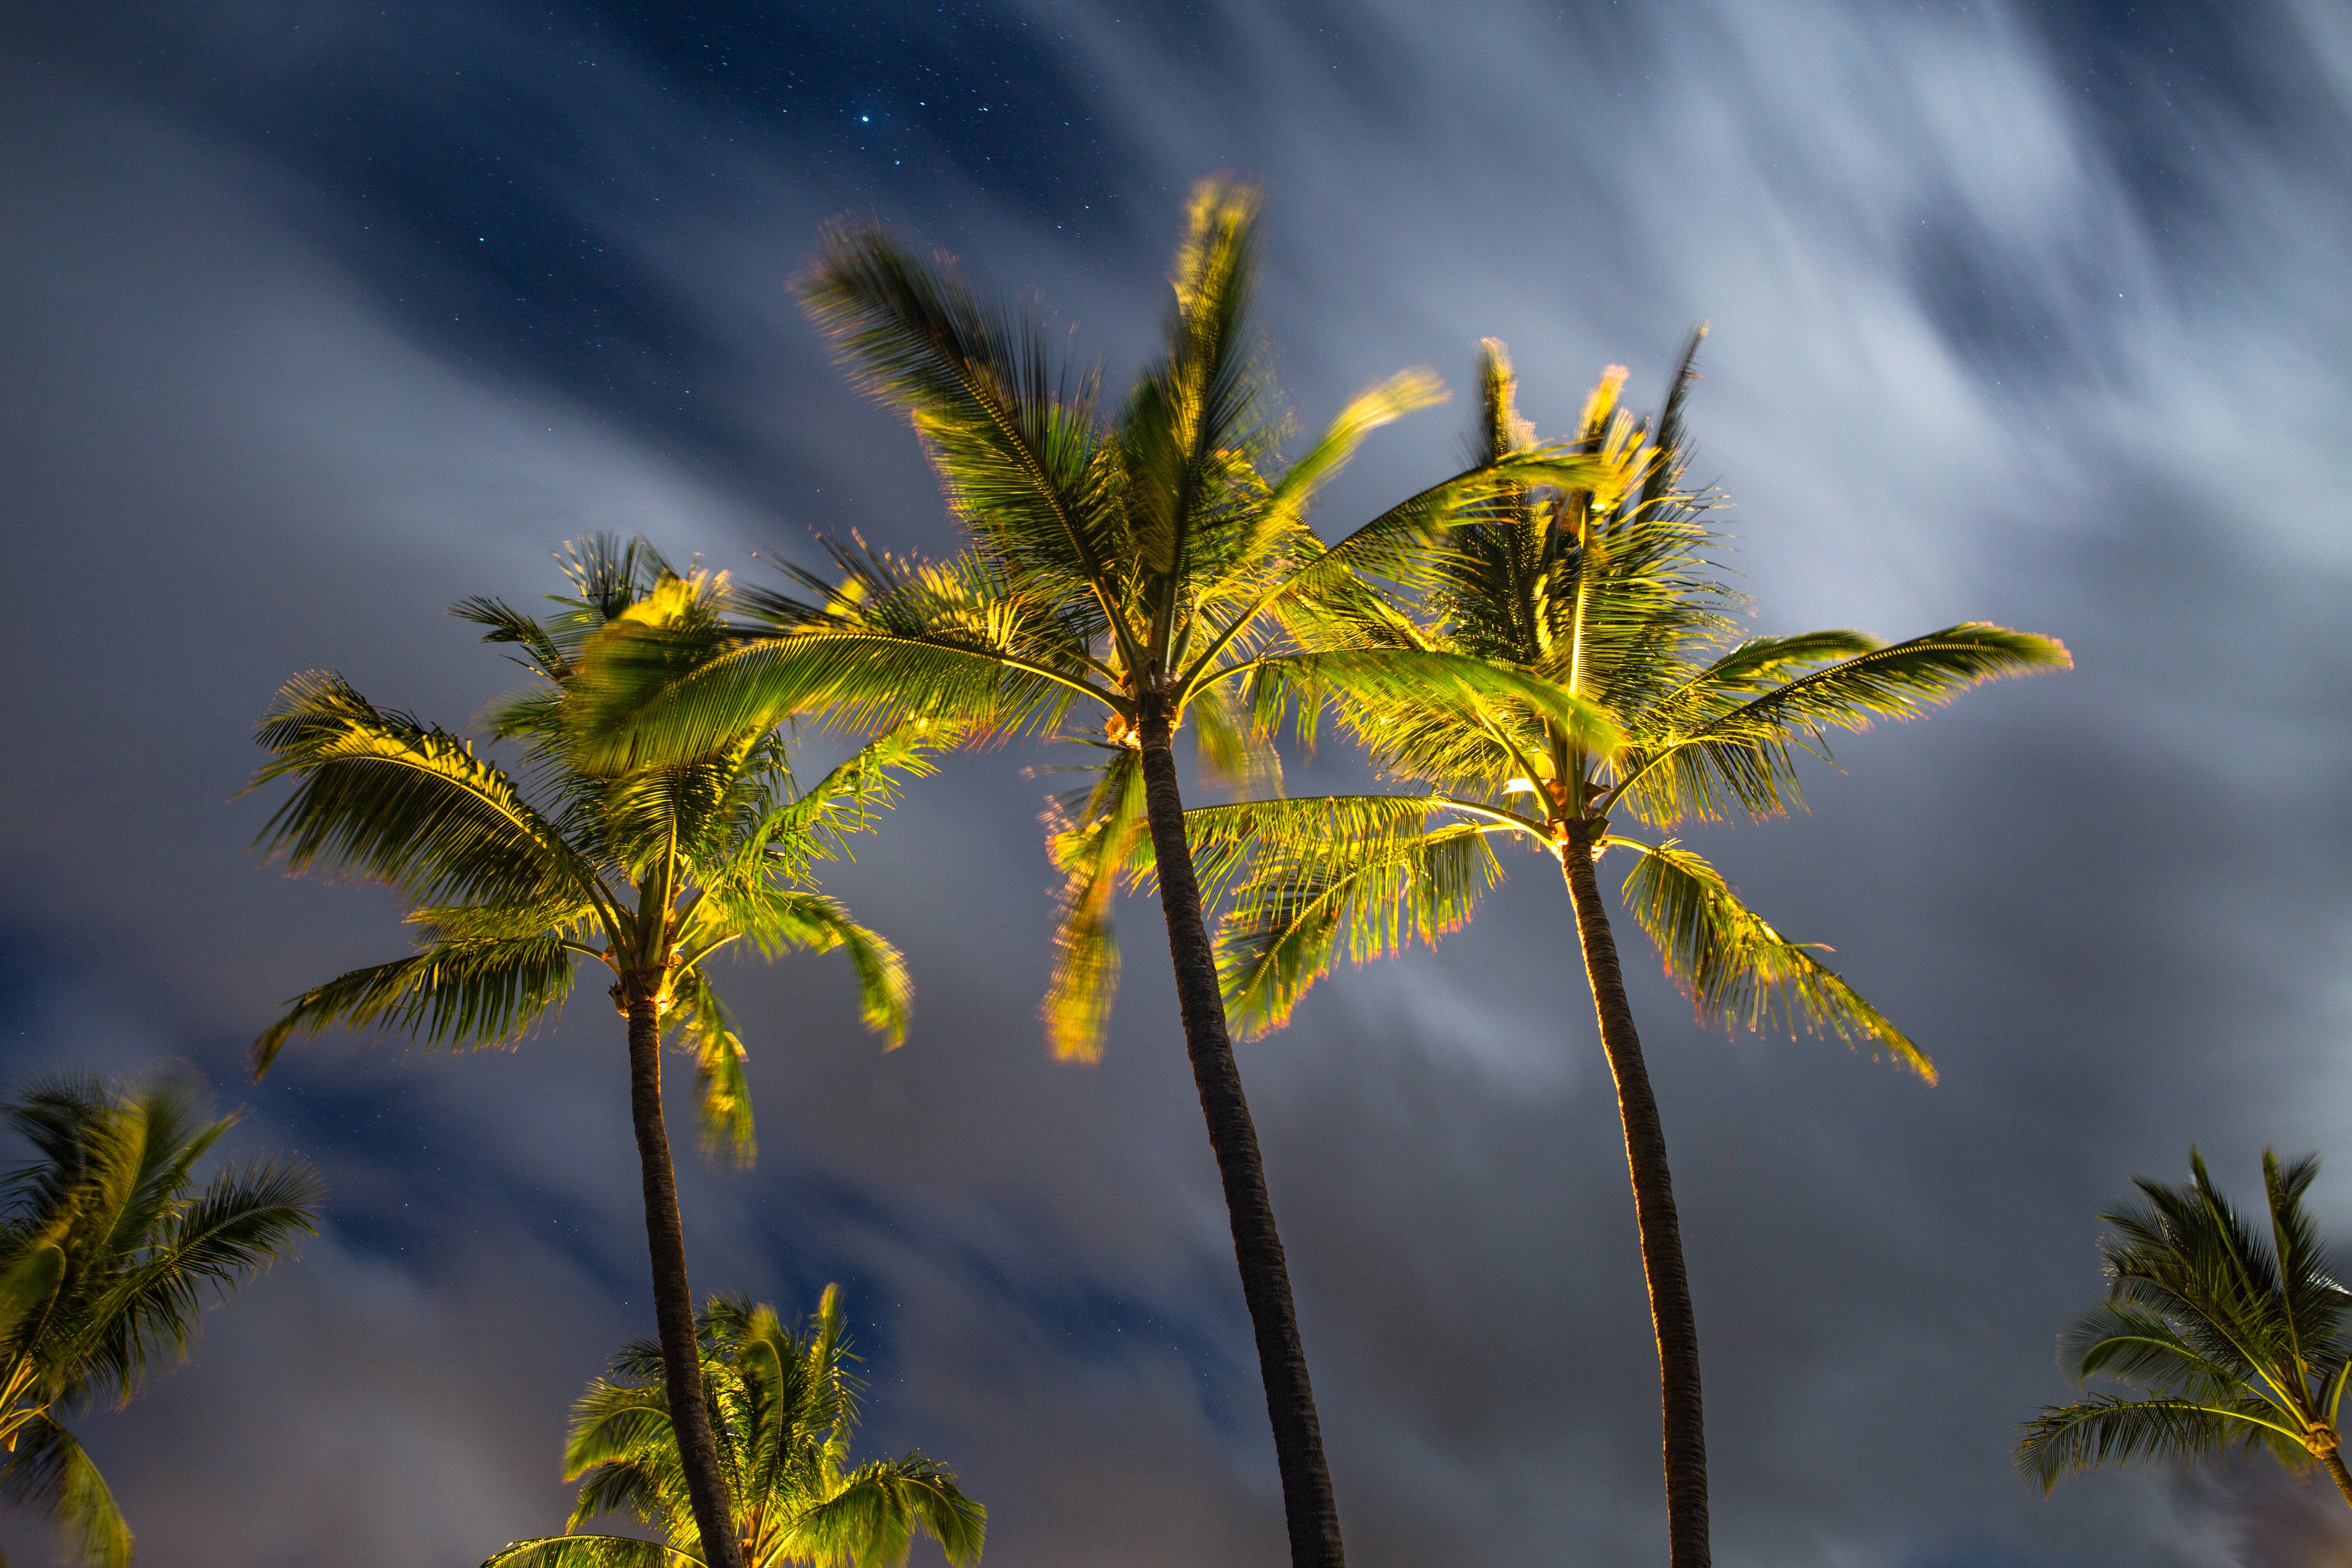
tree, nature, branch, plant, sky, night, sunlight, leaf, flower, frost, green, autumn, botany, flora, trees, palm trees, macro photography, plant stem, woody plant, computer wallpaper, land plant, arecales, palm family